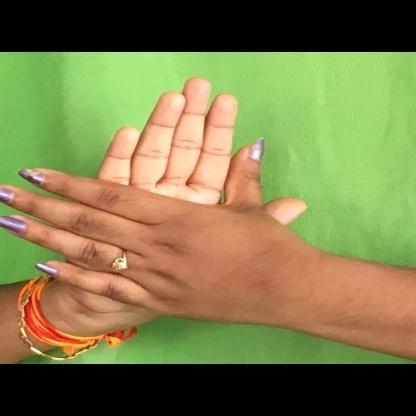
Mudra: Chakra